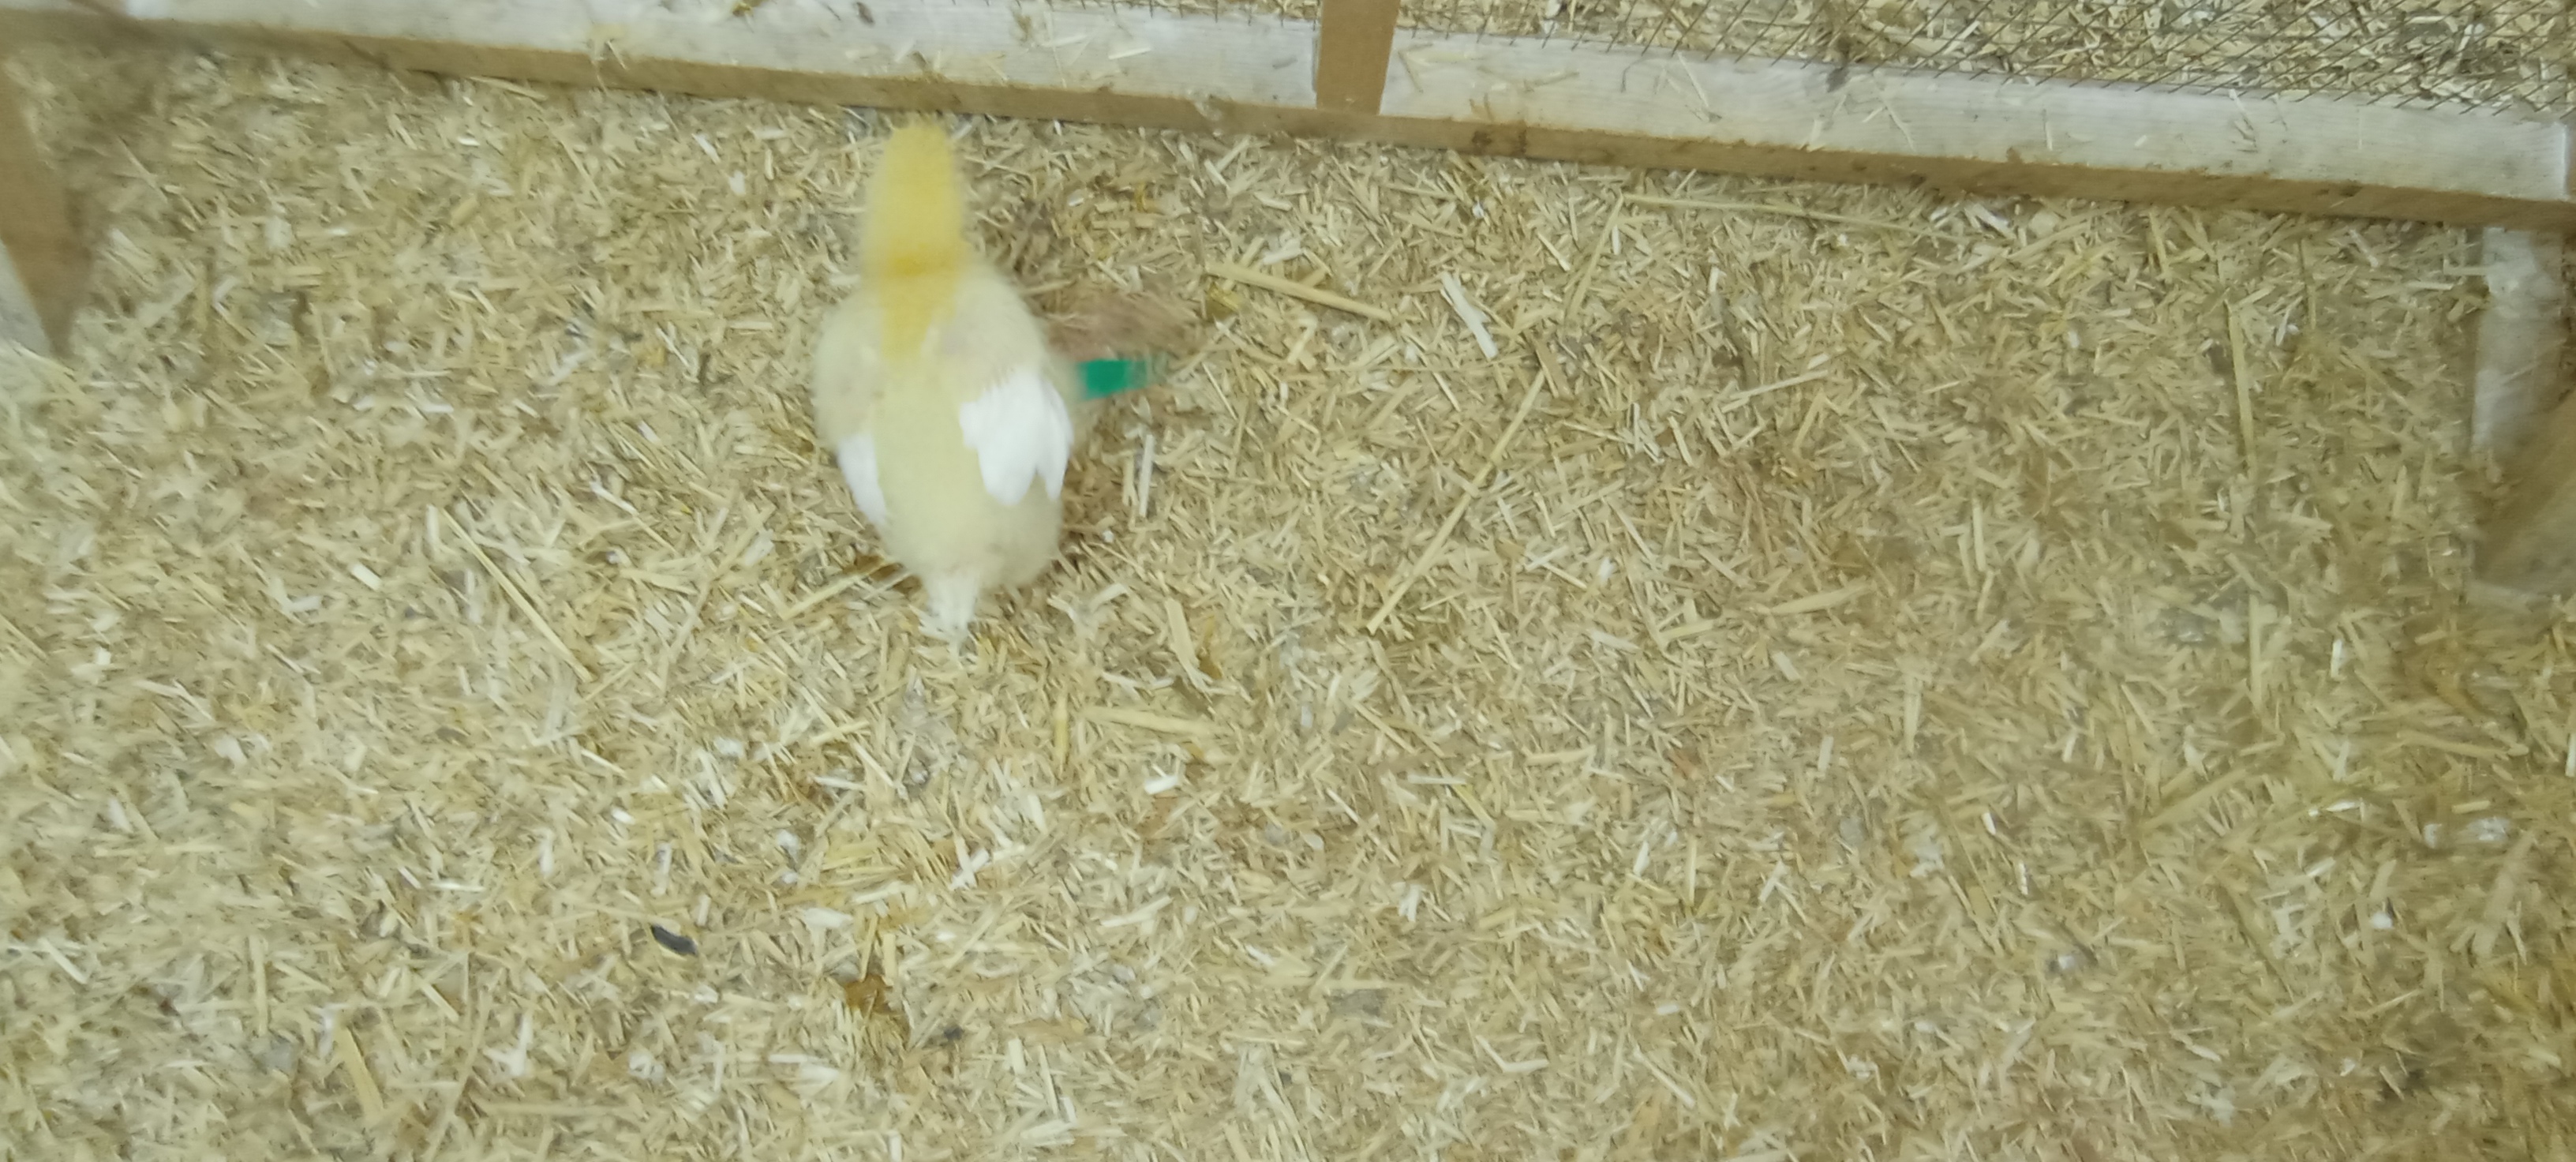
Weight: 214 g